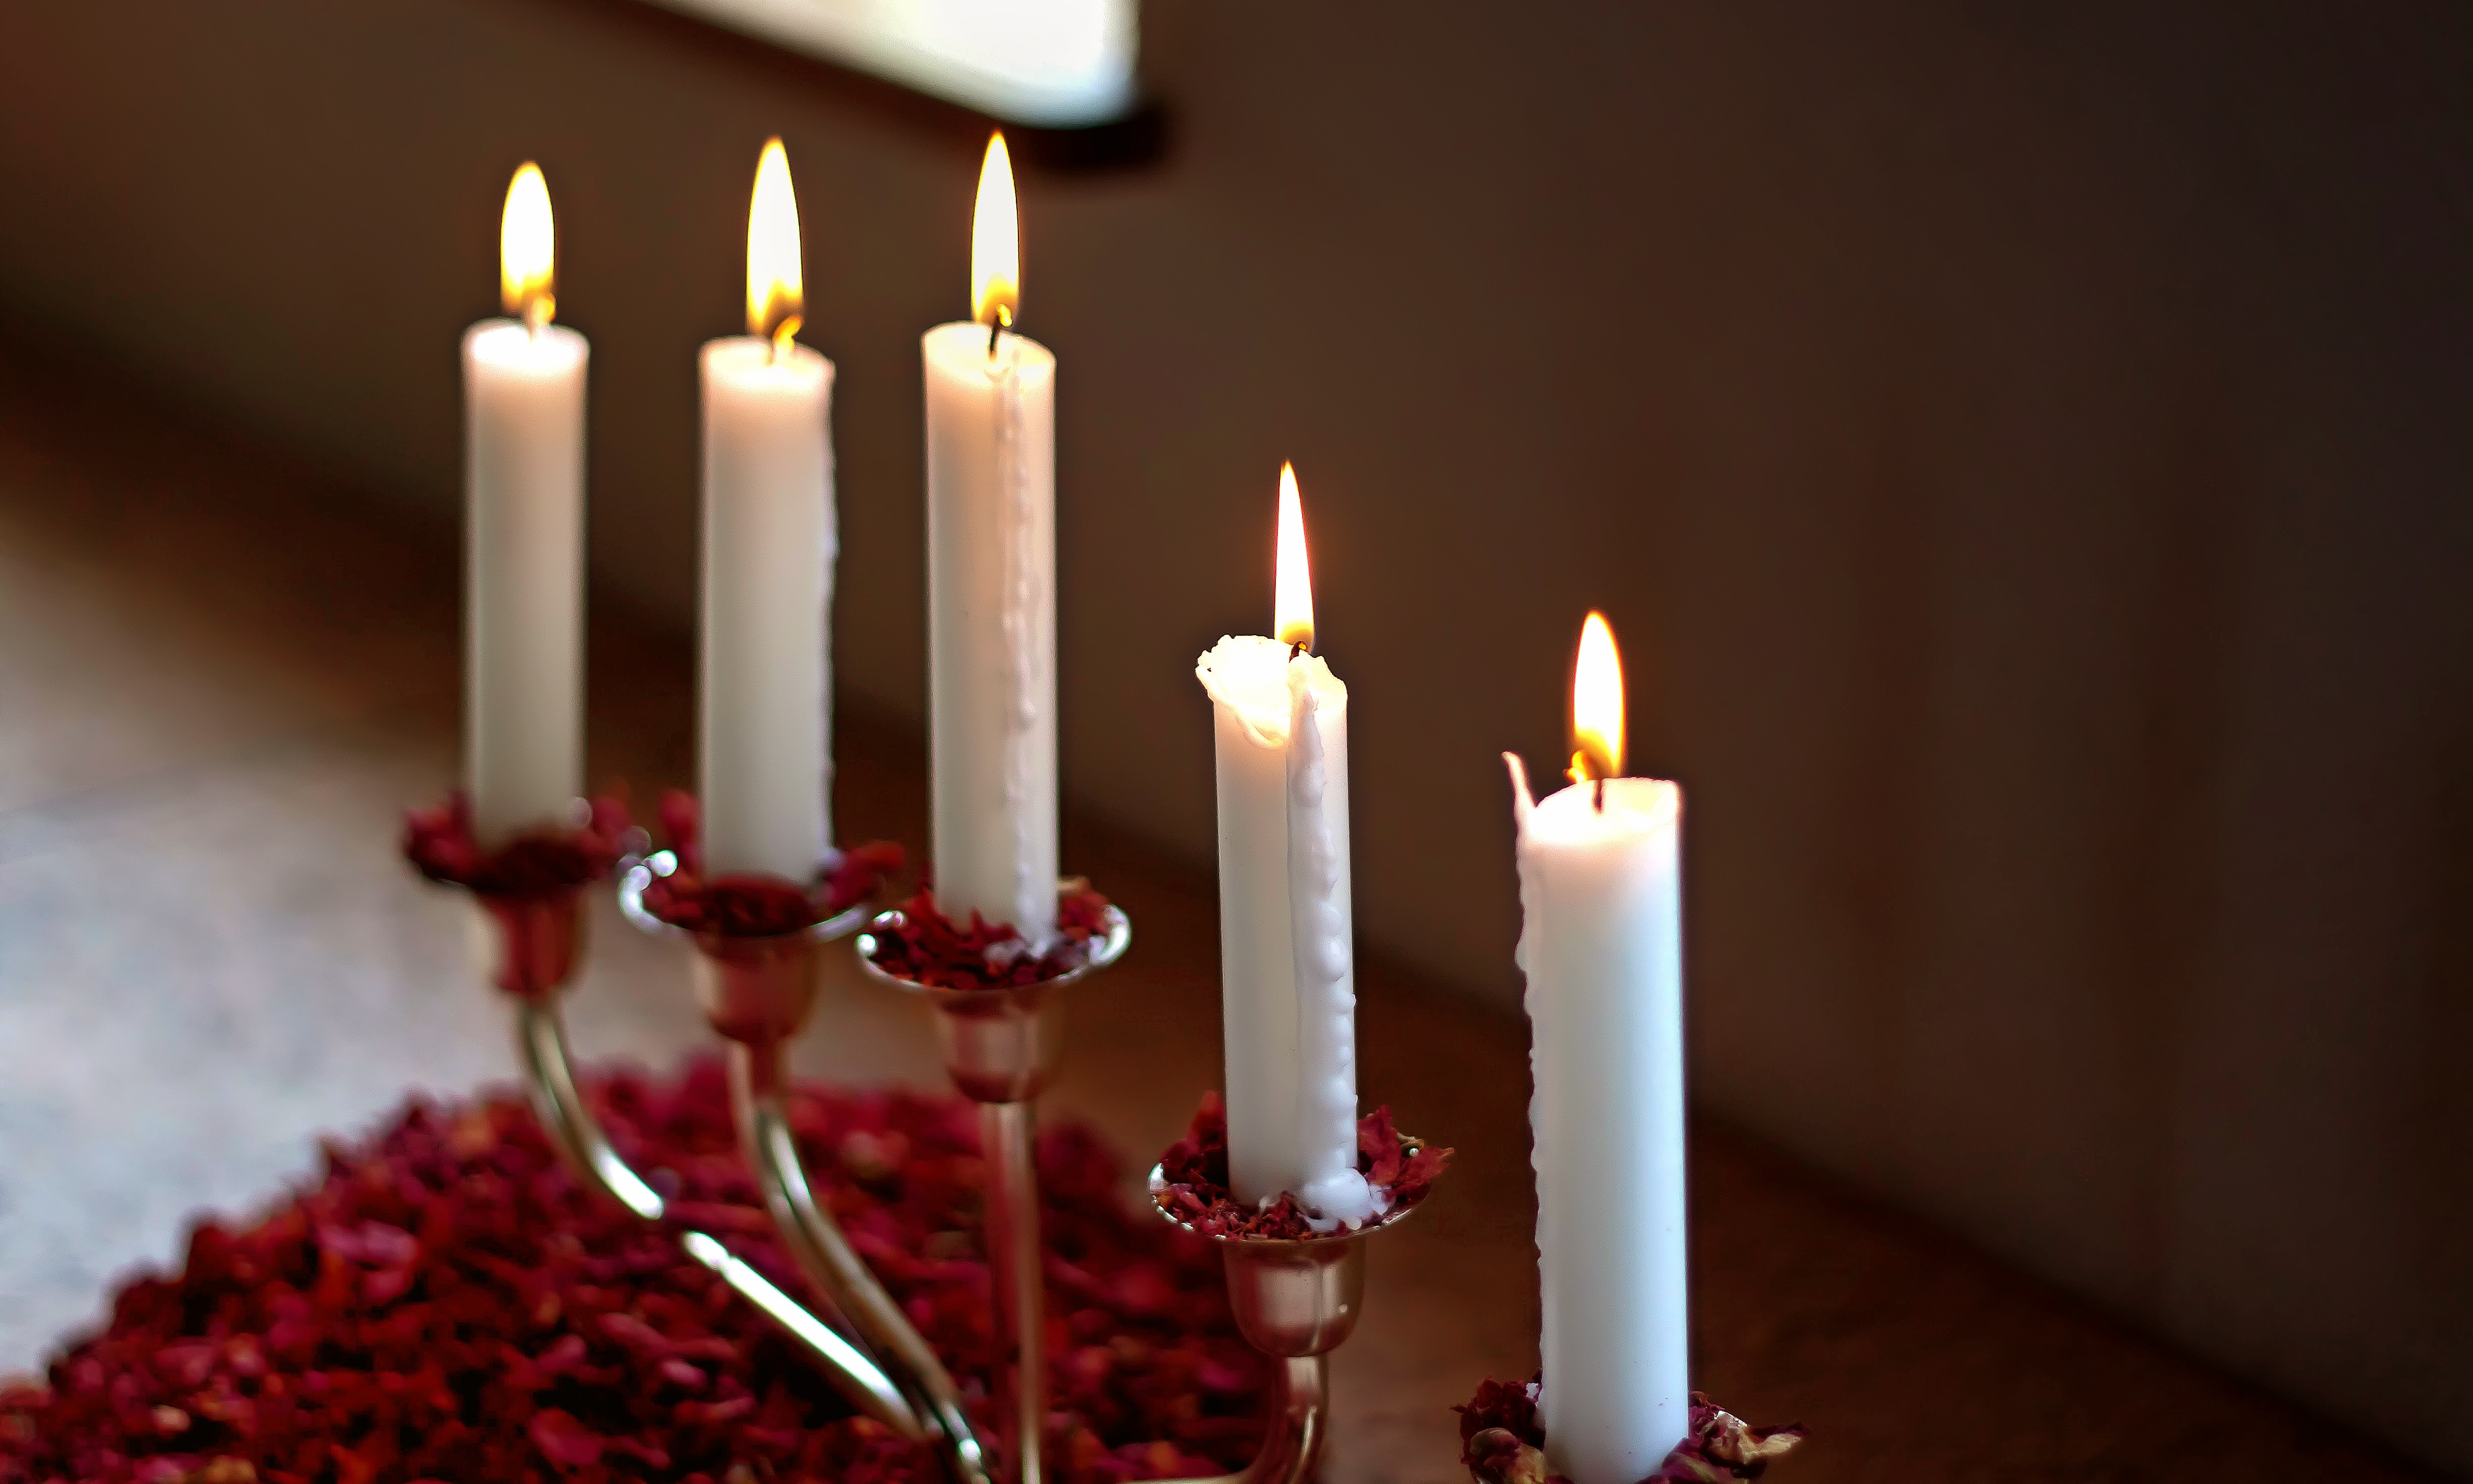
light, white, atmosphere, celebration, decoration, red, holiday, flame, romantic, darkness, candle, christmas, lighting, heat, candlestick, burn, christmas decoration, candles, silver, home decor, mood, candlelight, stylish, light effect